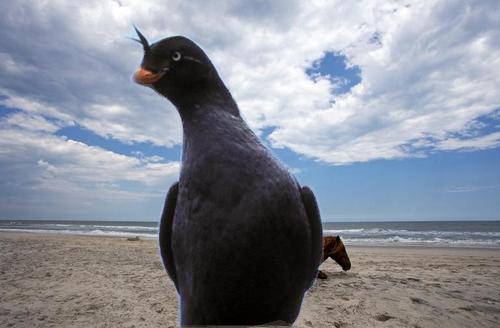
Bird species: Crested_Auklet
Bird type: waterbird
Background: water